Mr Smart Guy

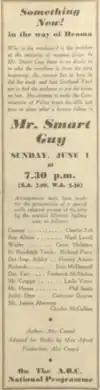
ABC Weekly 31 May 1941

The "Sydney Morning Herald" reviewer said those who found "I Killed the Count" "such a soundly-constructed and Ingenious murder mystery will find much to entertain them in his latest offering, despite its weakness and its lack of sustained interest... The first act drags, and the second loses its necessary punch and development of tension because its course of drama is too often impeded by comic interference."